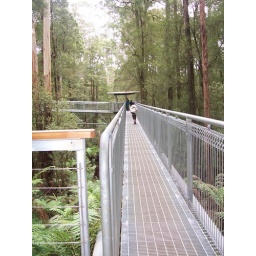
Another tree top walk in Otway National Park55 metre high above the ground of forest.Victoria